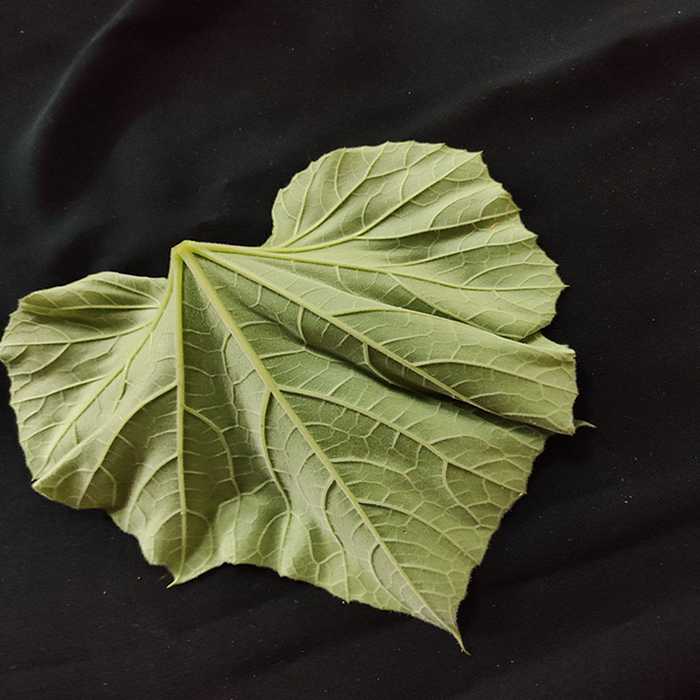
Plant: Bottle gourd
Label: Fresh leaf